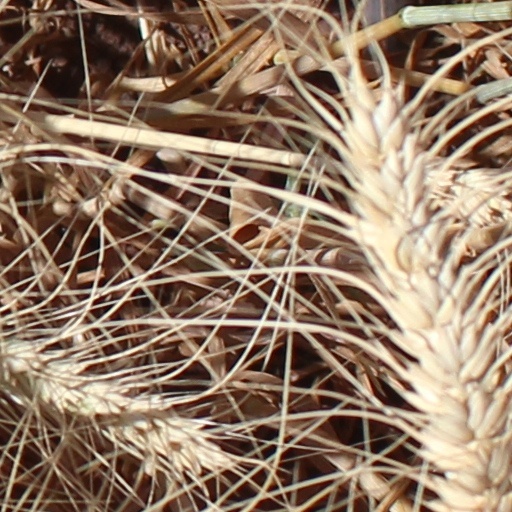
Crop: wheat